New South Wales 43 class locomotive

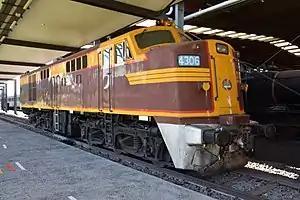
No.4306 at the New South Wales Railway Museum, Thirlmere

The 43 class were a class of Australian diesel locomotives built by A Goninan & Co, Broadmeadow for the New South Wales Department of Railways in 1956–1957.